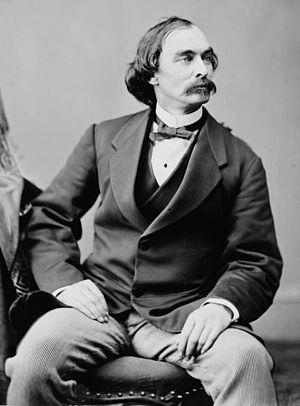
Isaac Israel Hayes est un explorateur et médecin américain.